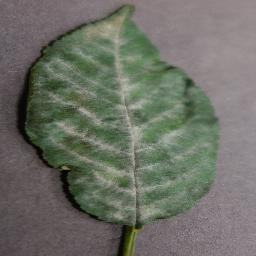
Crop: cherry
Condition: (including_sour)_powdery_mildew